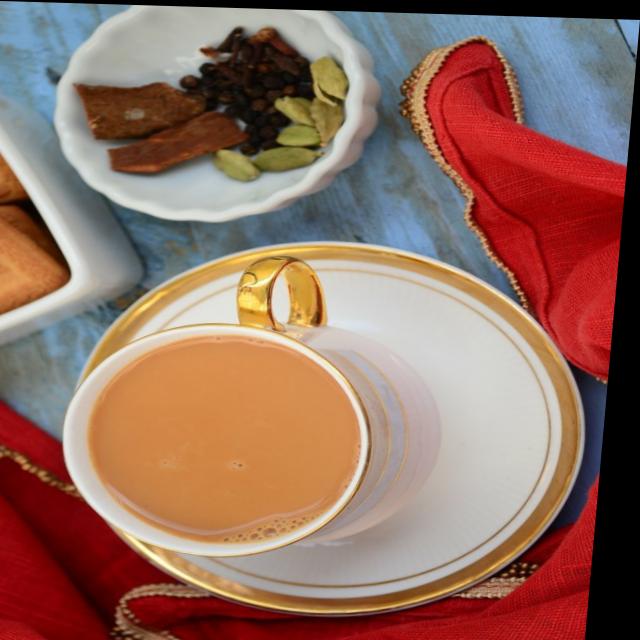
Dish: chai